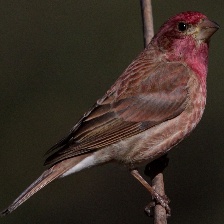
Species: PURPLE FINCH
Scientific name: HAEMORHOUS PURPUREUS
ImageNet parent category: house_finch